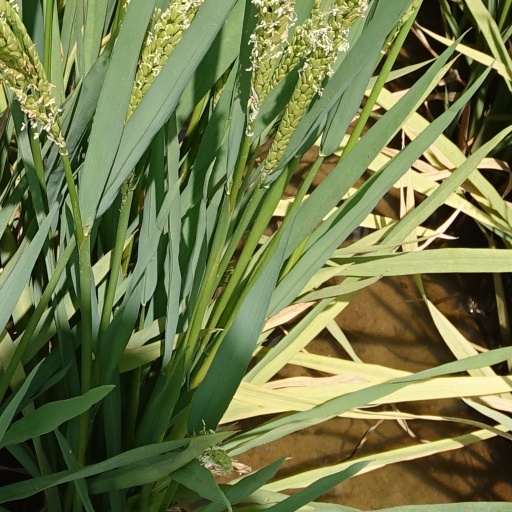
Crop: rice